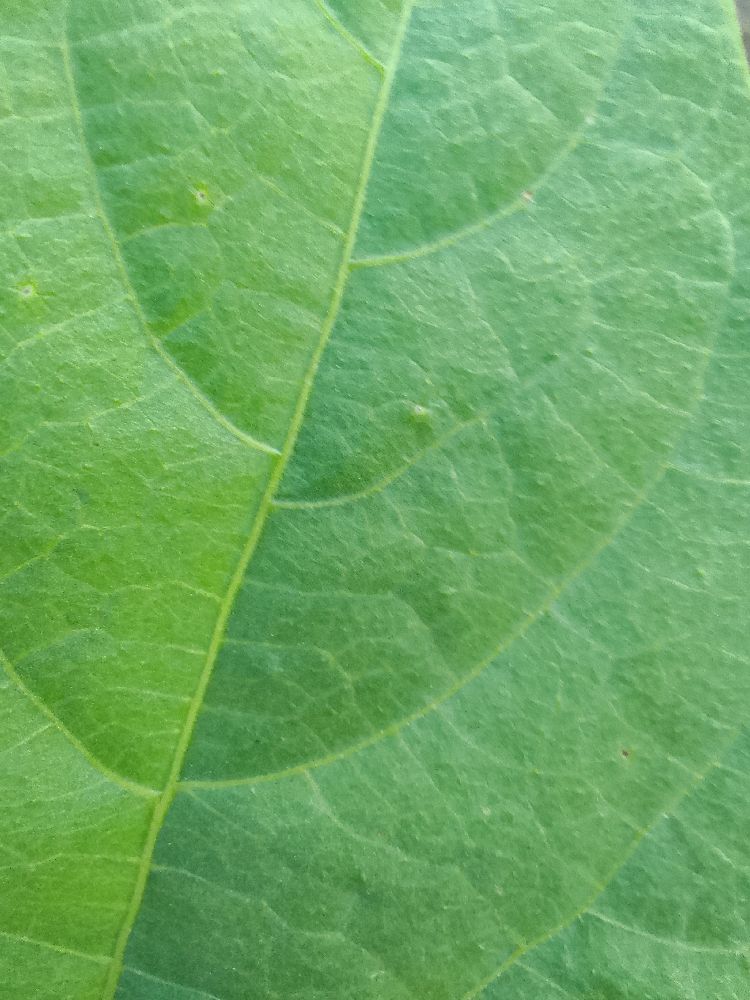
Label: healthy